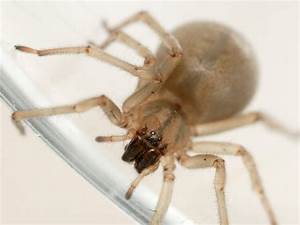
Label: ragno